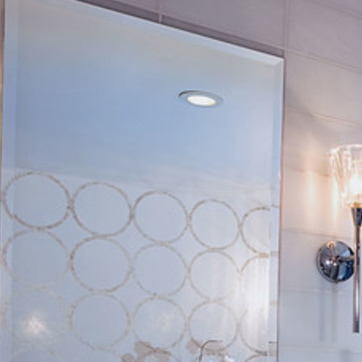
Material: mirror